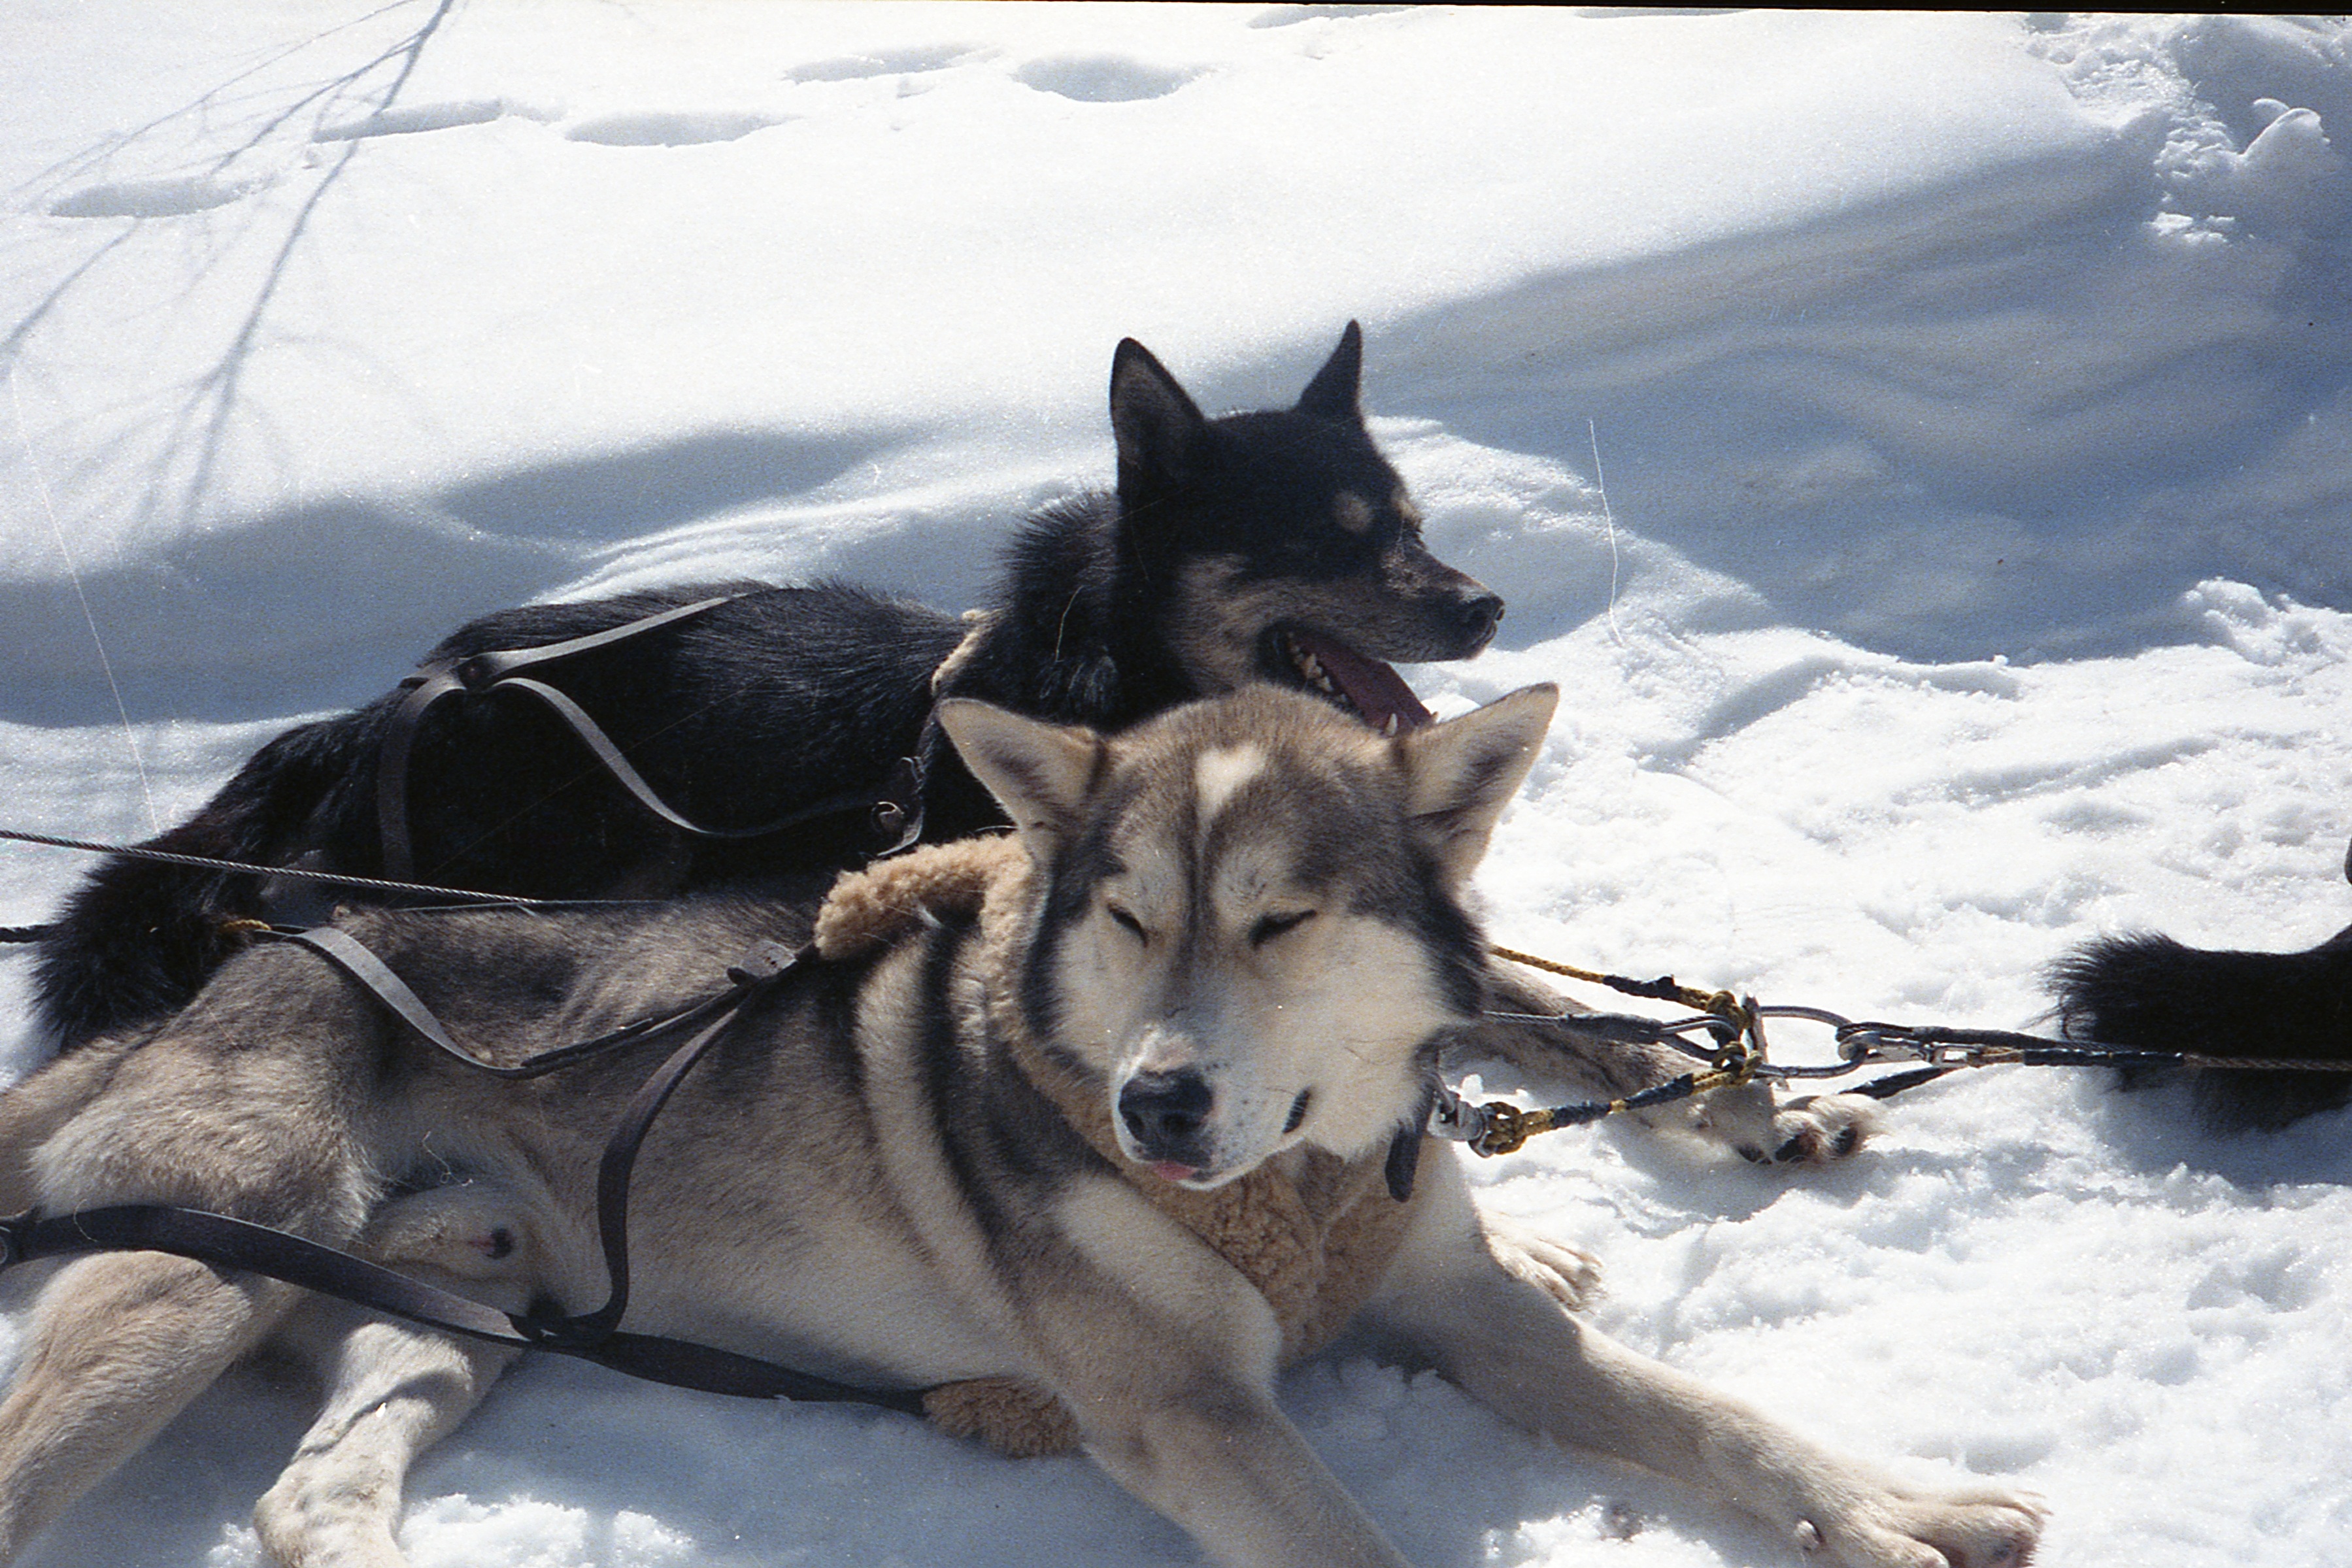
outdoor, snow, winter, dog, vehicle, mammal, wolf, mountains, vertebrate, huskies, dog sled, sled dog, siberian husky, dog like mammal, saarloos wolfdog, wolfdog, czechoslovakian wolfdog, dog breed group, greenland dog, east siberian laika, west siberian laika, sled dog racing